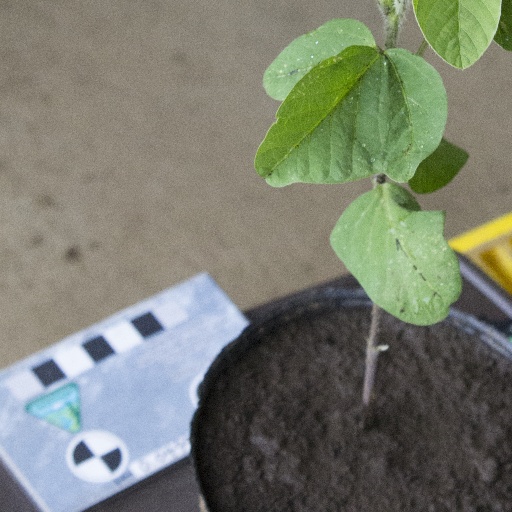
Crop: soybean